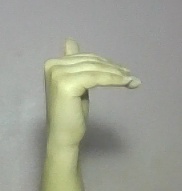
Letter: khaa